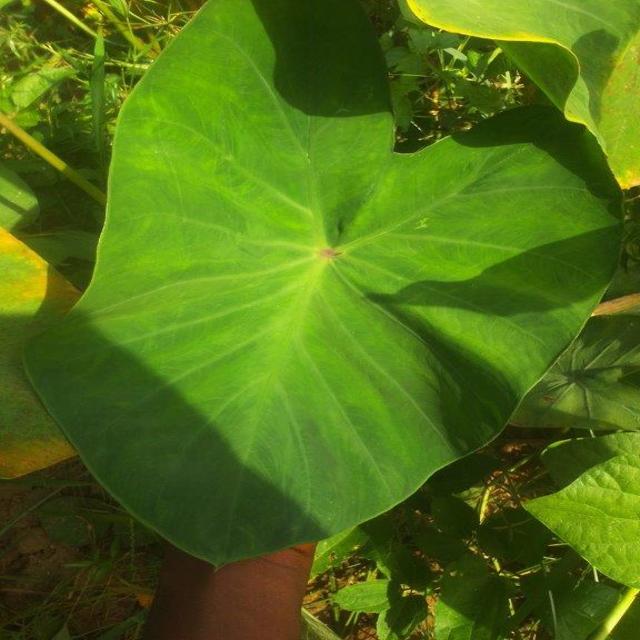
Label: Healthy